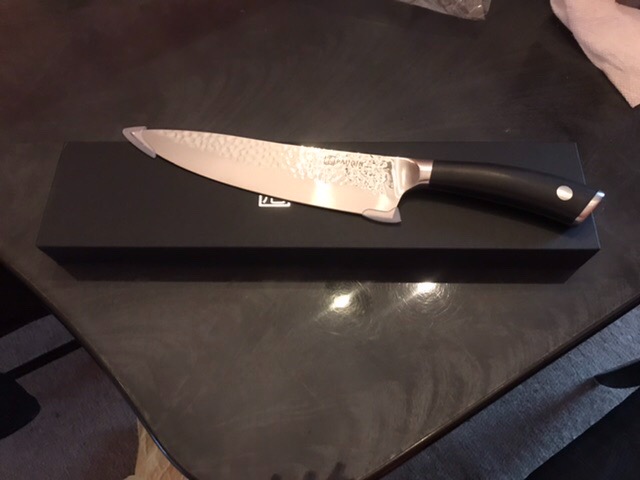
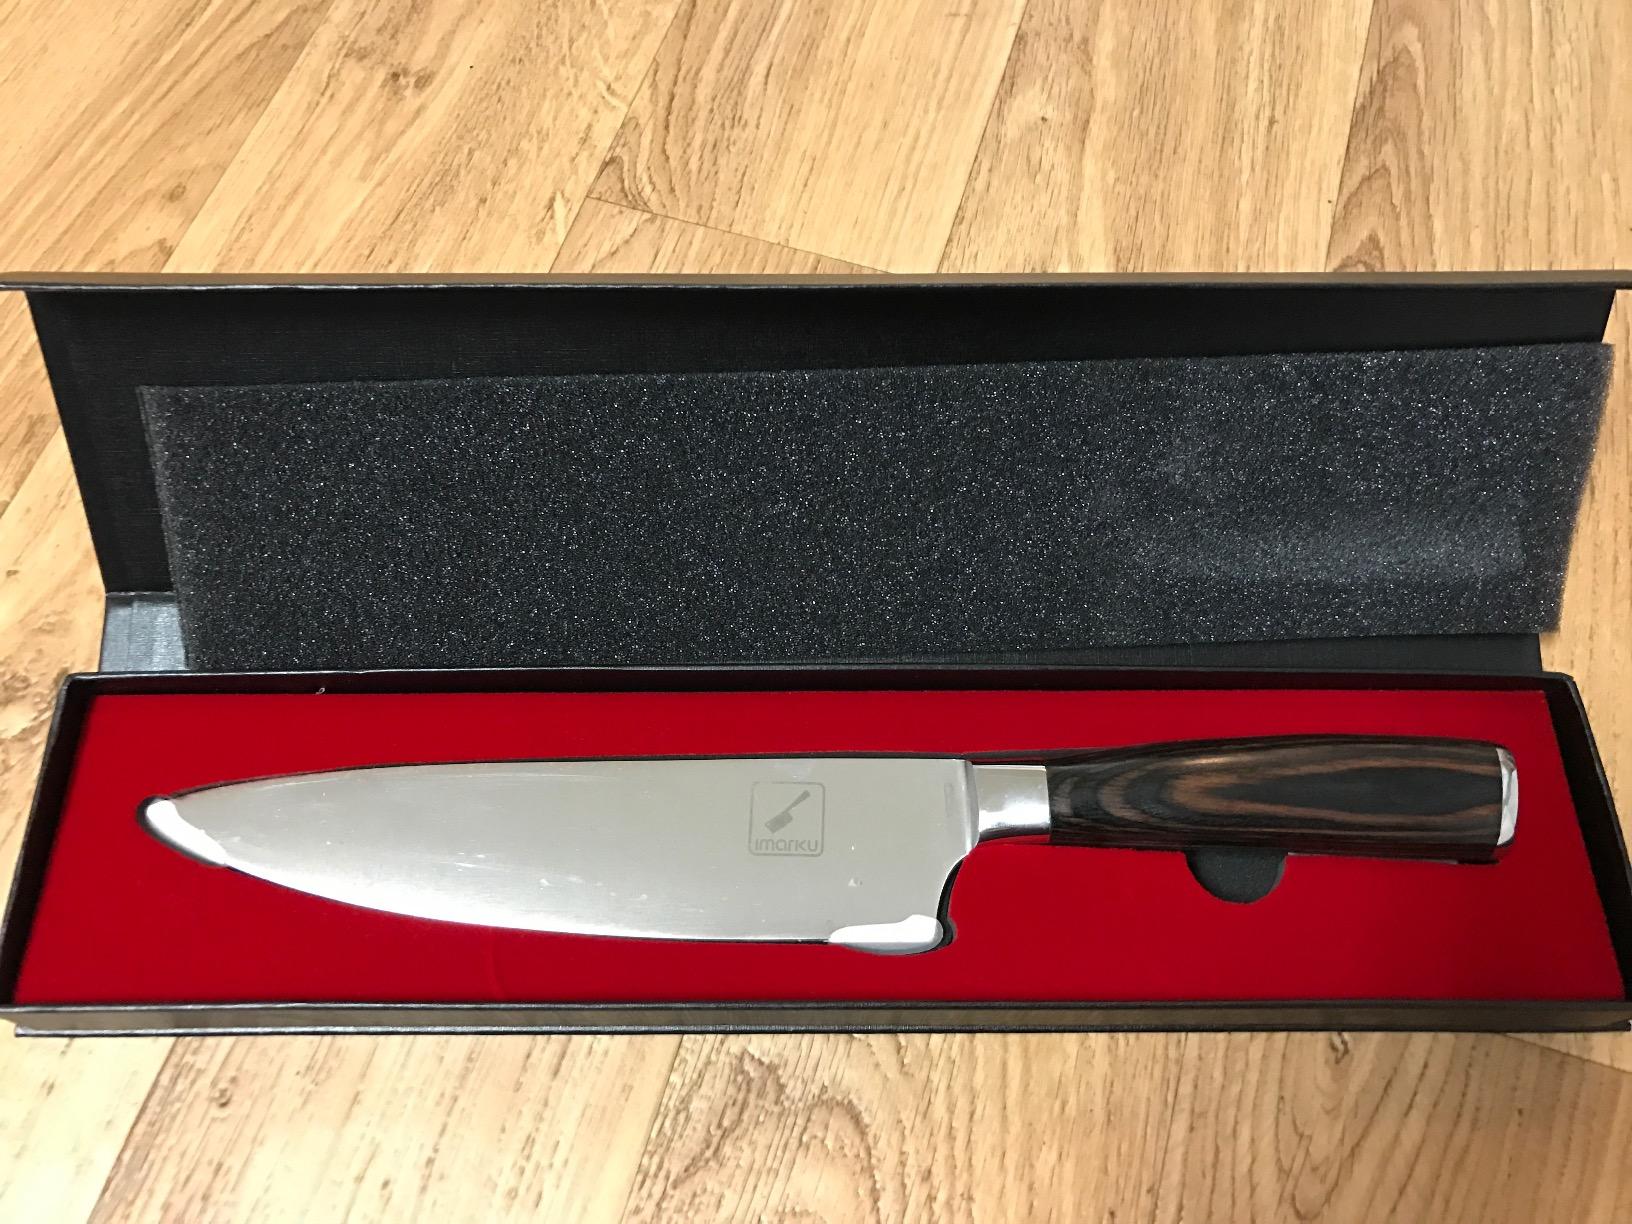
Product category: items_knife
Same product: no